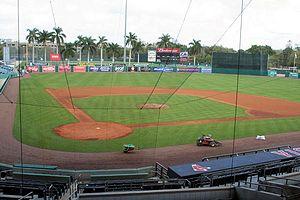
Le City of Palms Park est un stade de baseball situé à Fort Myers en Floride.